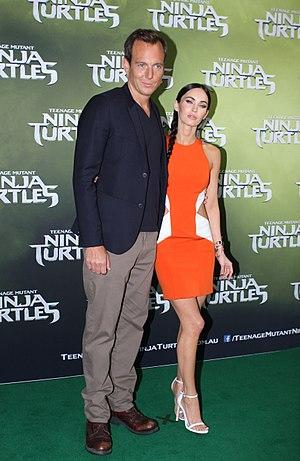
Ninja Turtles ou Les Tortues Ninja au Québec est un film de science-fiction américain réalisé par Jonathan Liebesman et sorti en 2014.